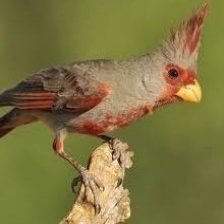
Species: PYRRHULOXIA
Scientific name: CARDINALIS SINUATUS